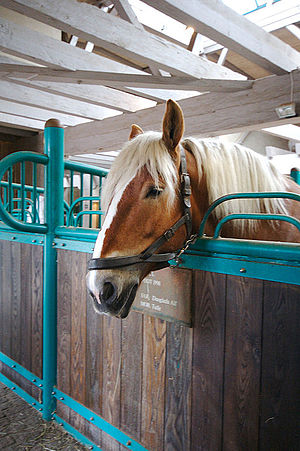
Carlsberg Byen / Historie
En såkaldt bryggerhest.
Carlsberg Byen er et område beliggende på grænsen mellem Valby og Vesterbro i København som siden 1847 har været hjemsted for bryggerigruppen Carlsberg. Området opstod i 1847, da J.C. Jacobsen grundlagde sit oprindelige bryggeri på området. Den første brygning skete den 11. november samme år og der har været uafbrudt produktion frem til 30. oktober 2008, hvor den sidste brygning blev gennemført. Det samlede område er på mere end 30 hektar og er nu under udvikling til en ny bydel med butikker, skoler og lejligheder.